Athletics at the 1904 Summer Olympics – Men's 400 metres hurdles

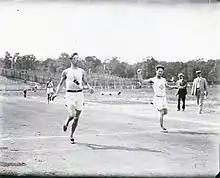
Finish of the event

The men's 400 metres hurdles was a track and field athletics event held as part of the Athletics at the 1904 Summer Olympics programme. It was the second time the event was held. Four athletes from the United States participated. The competition was held on August 31, 1904. The event was won by Harry Hillman, with Frank Waller taking silver and George Poage bronze.